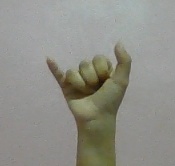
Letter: ya